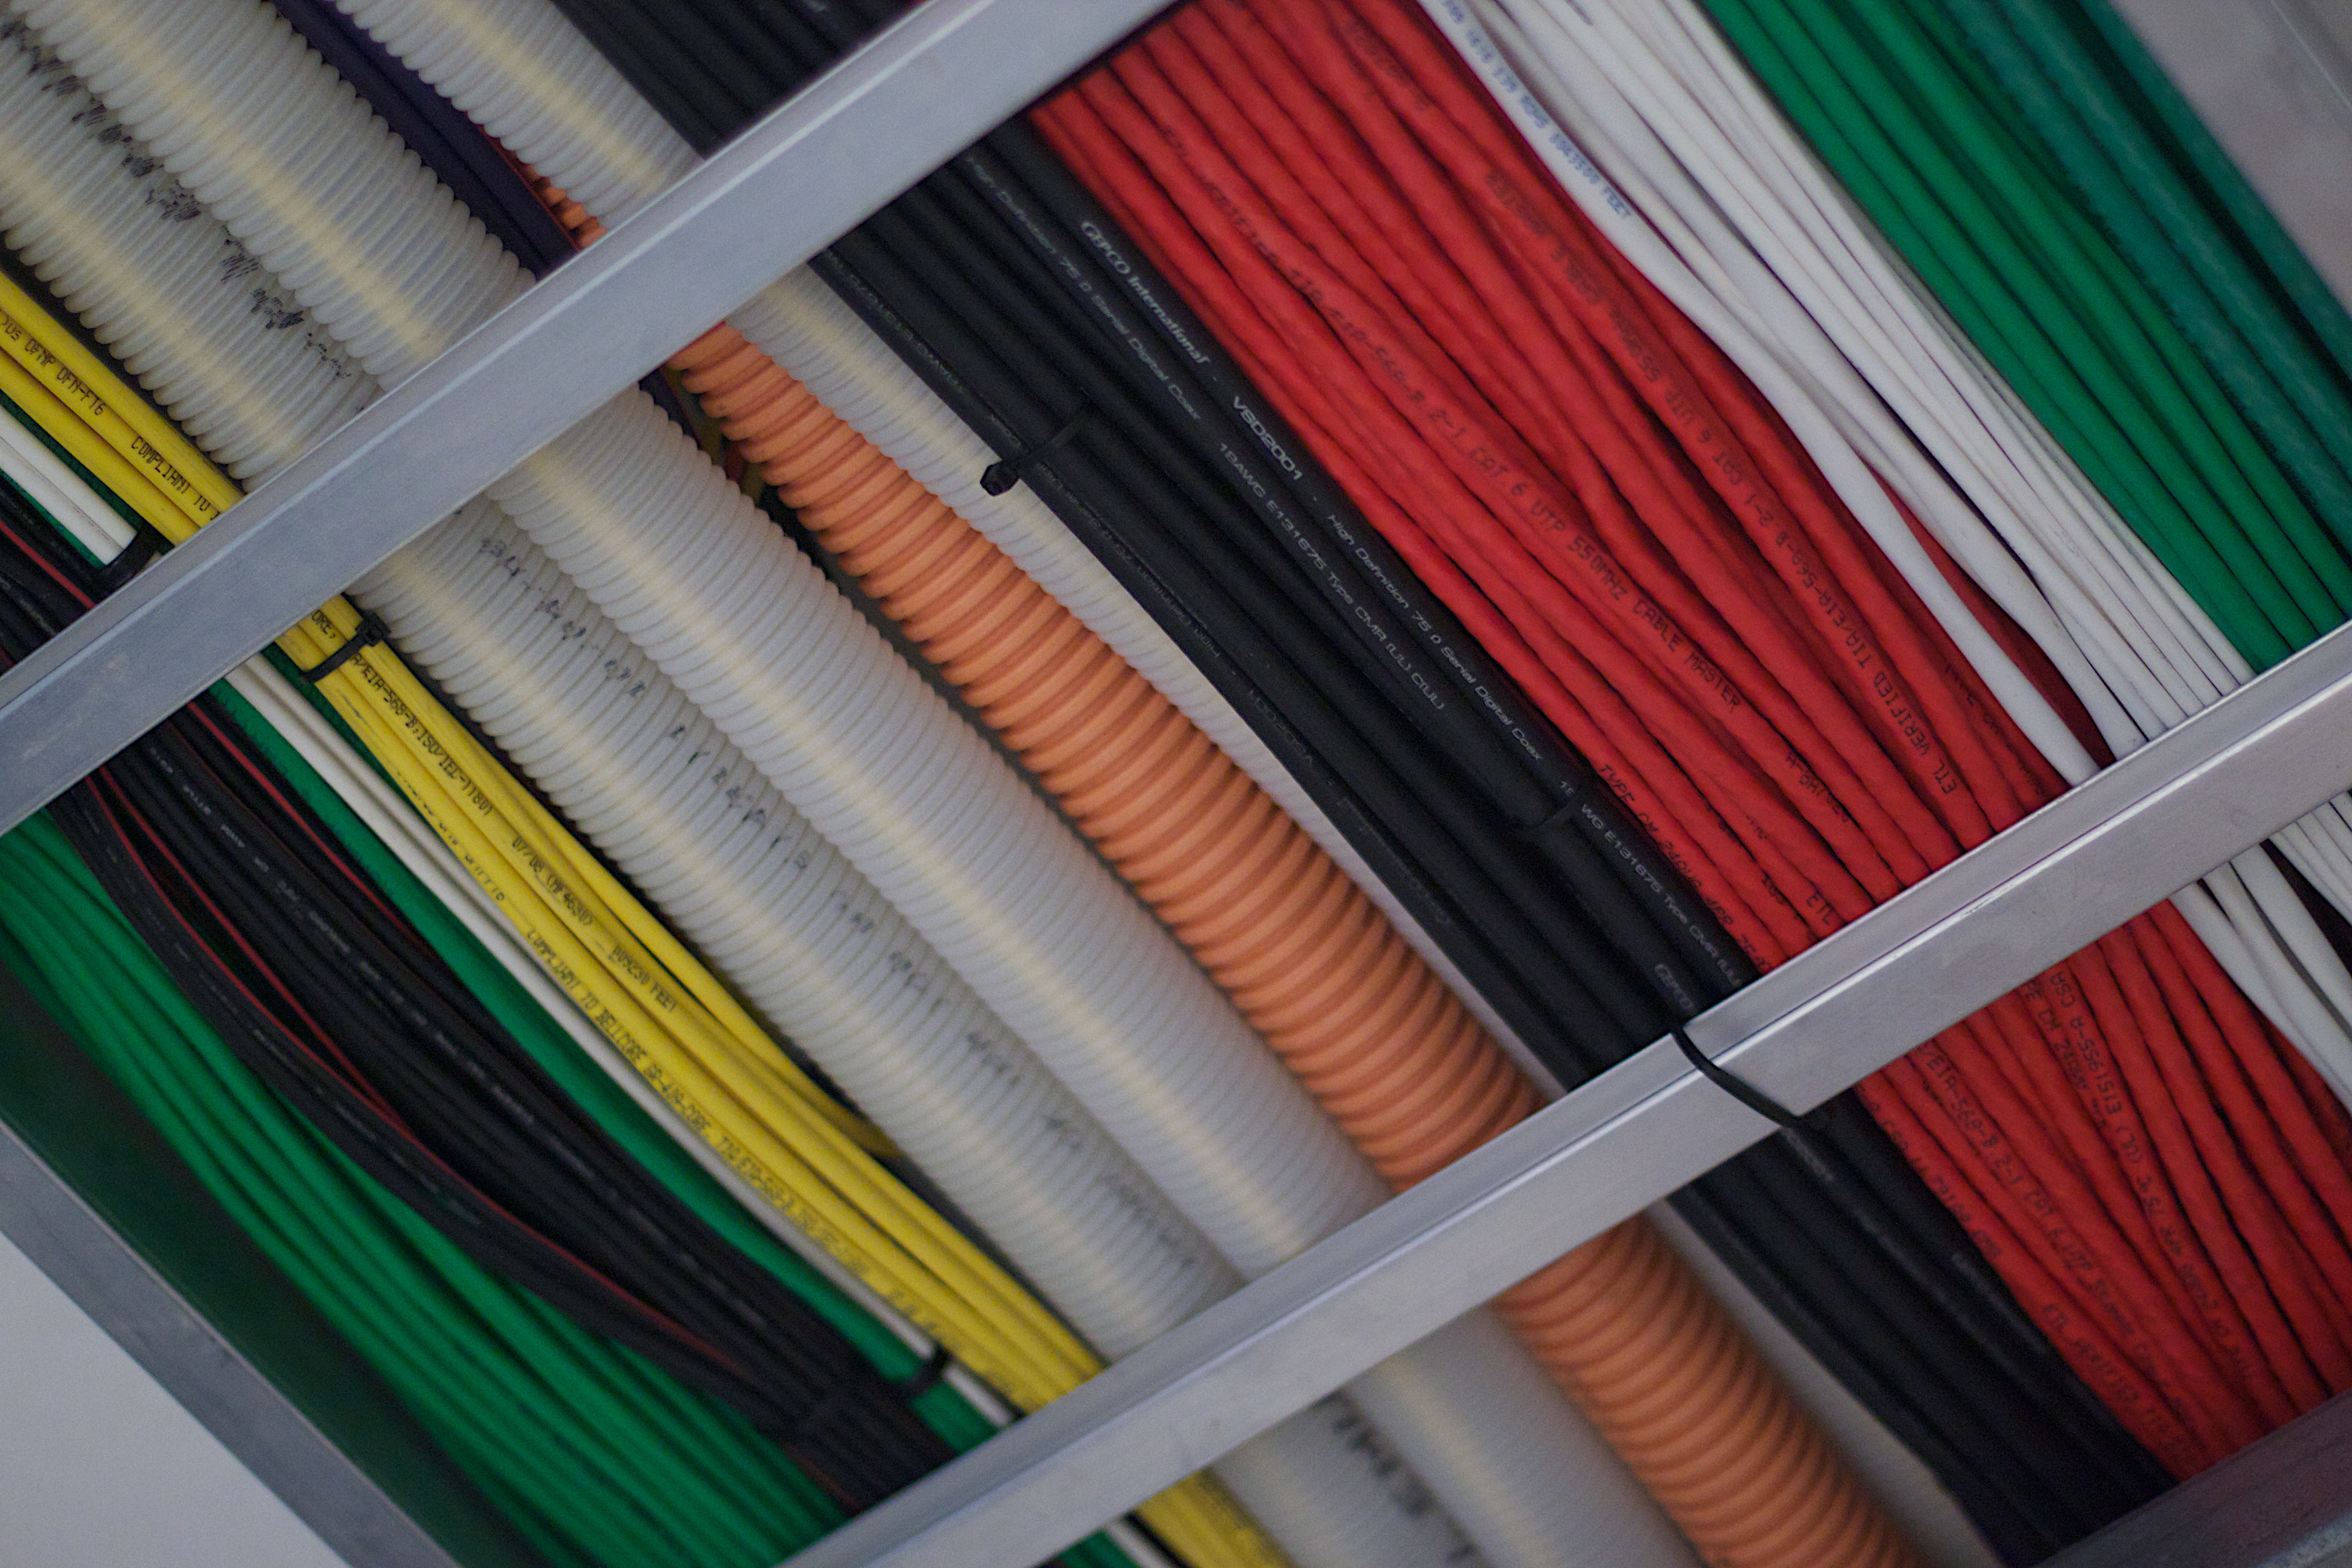
pattern, line, color, material, interior design, textile, art, design, stlhe2013, weaving, window covering, window treatment